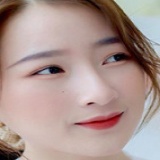
diễn viên Vi Xù